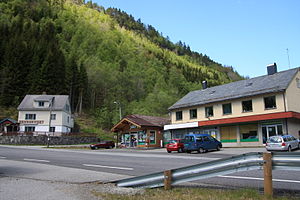
Skare
Skare er en by i Odda kommune i Vestland fylke i Norge. Byen har 332 indbyggere, og ligger ved riksvei 13 i Oddadalen.